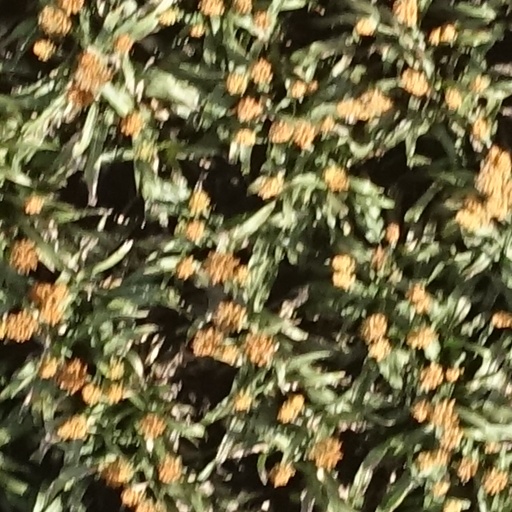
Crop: sorghum